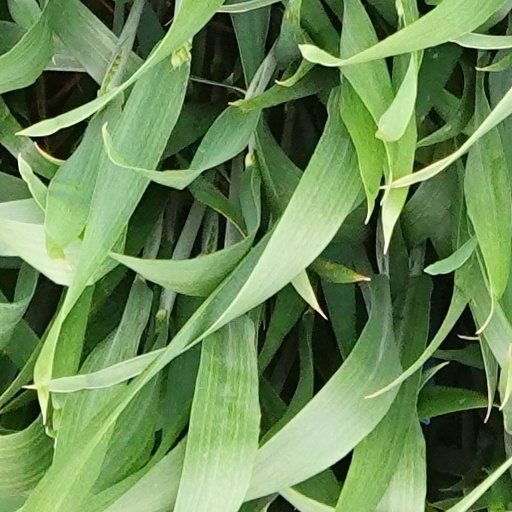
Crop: wheat